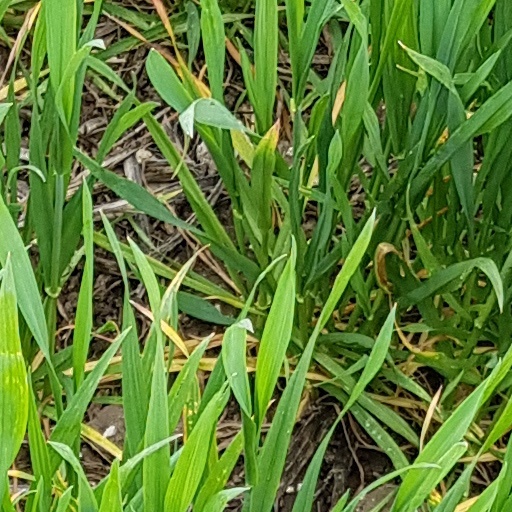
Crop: wheat